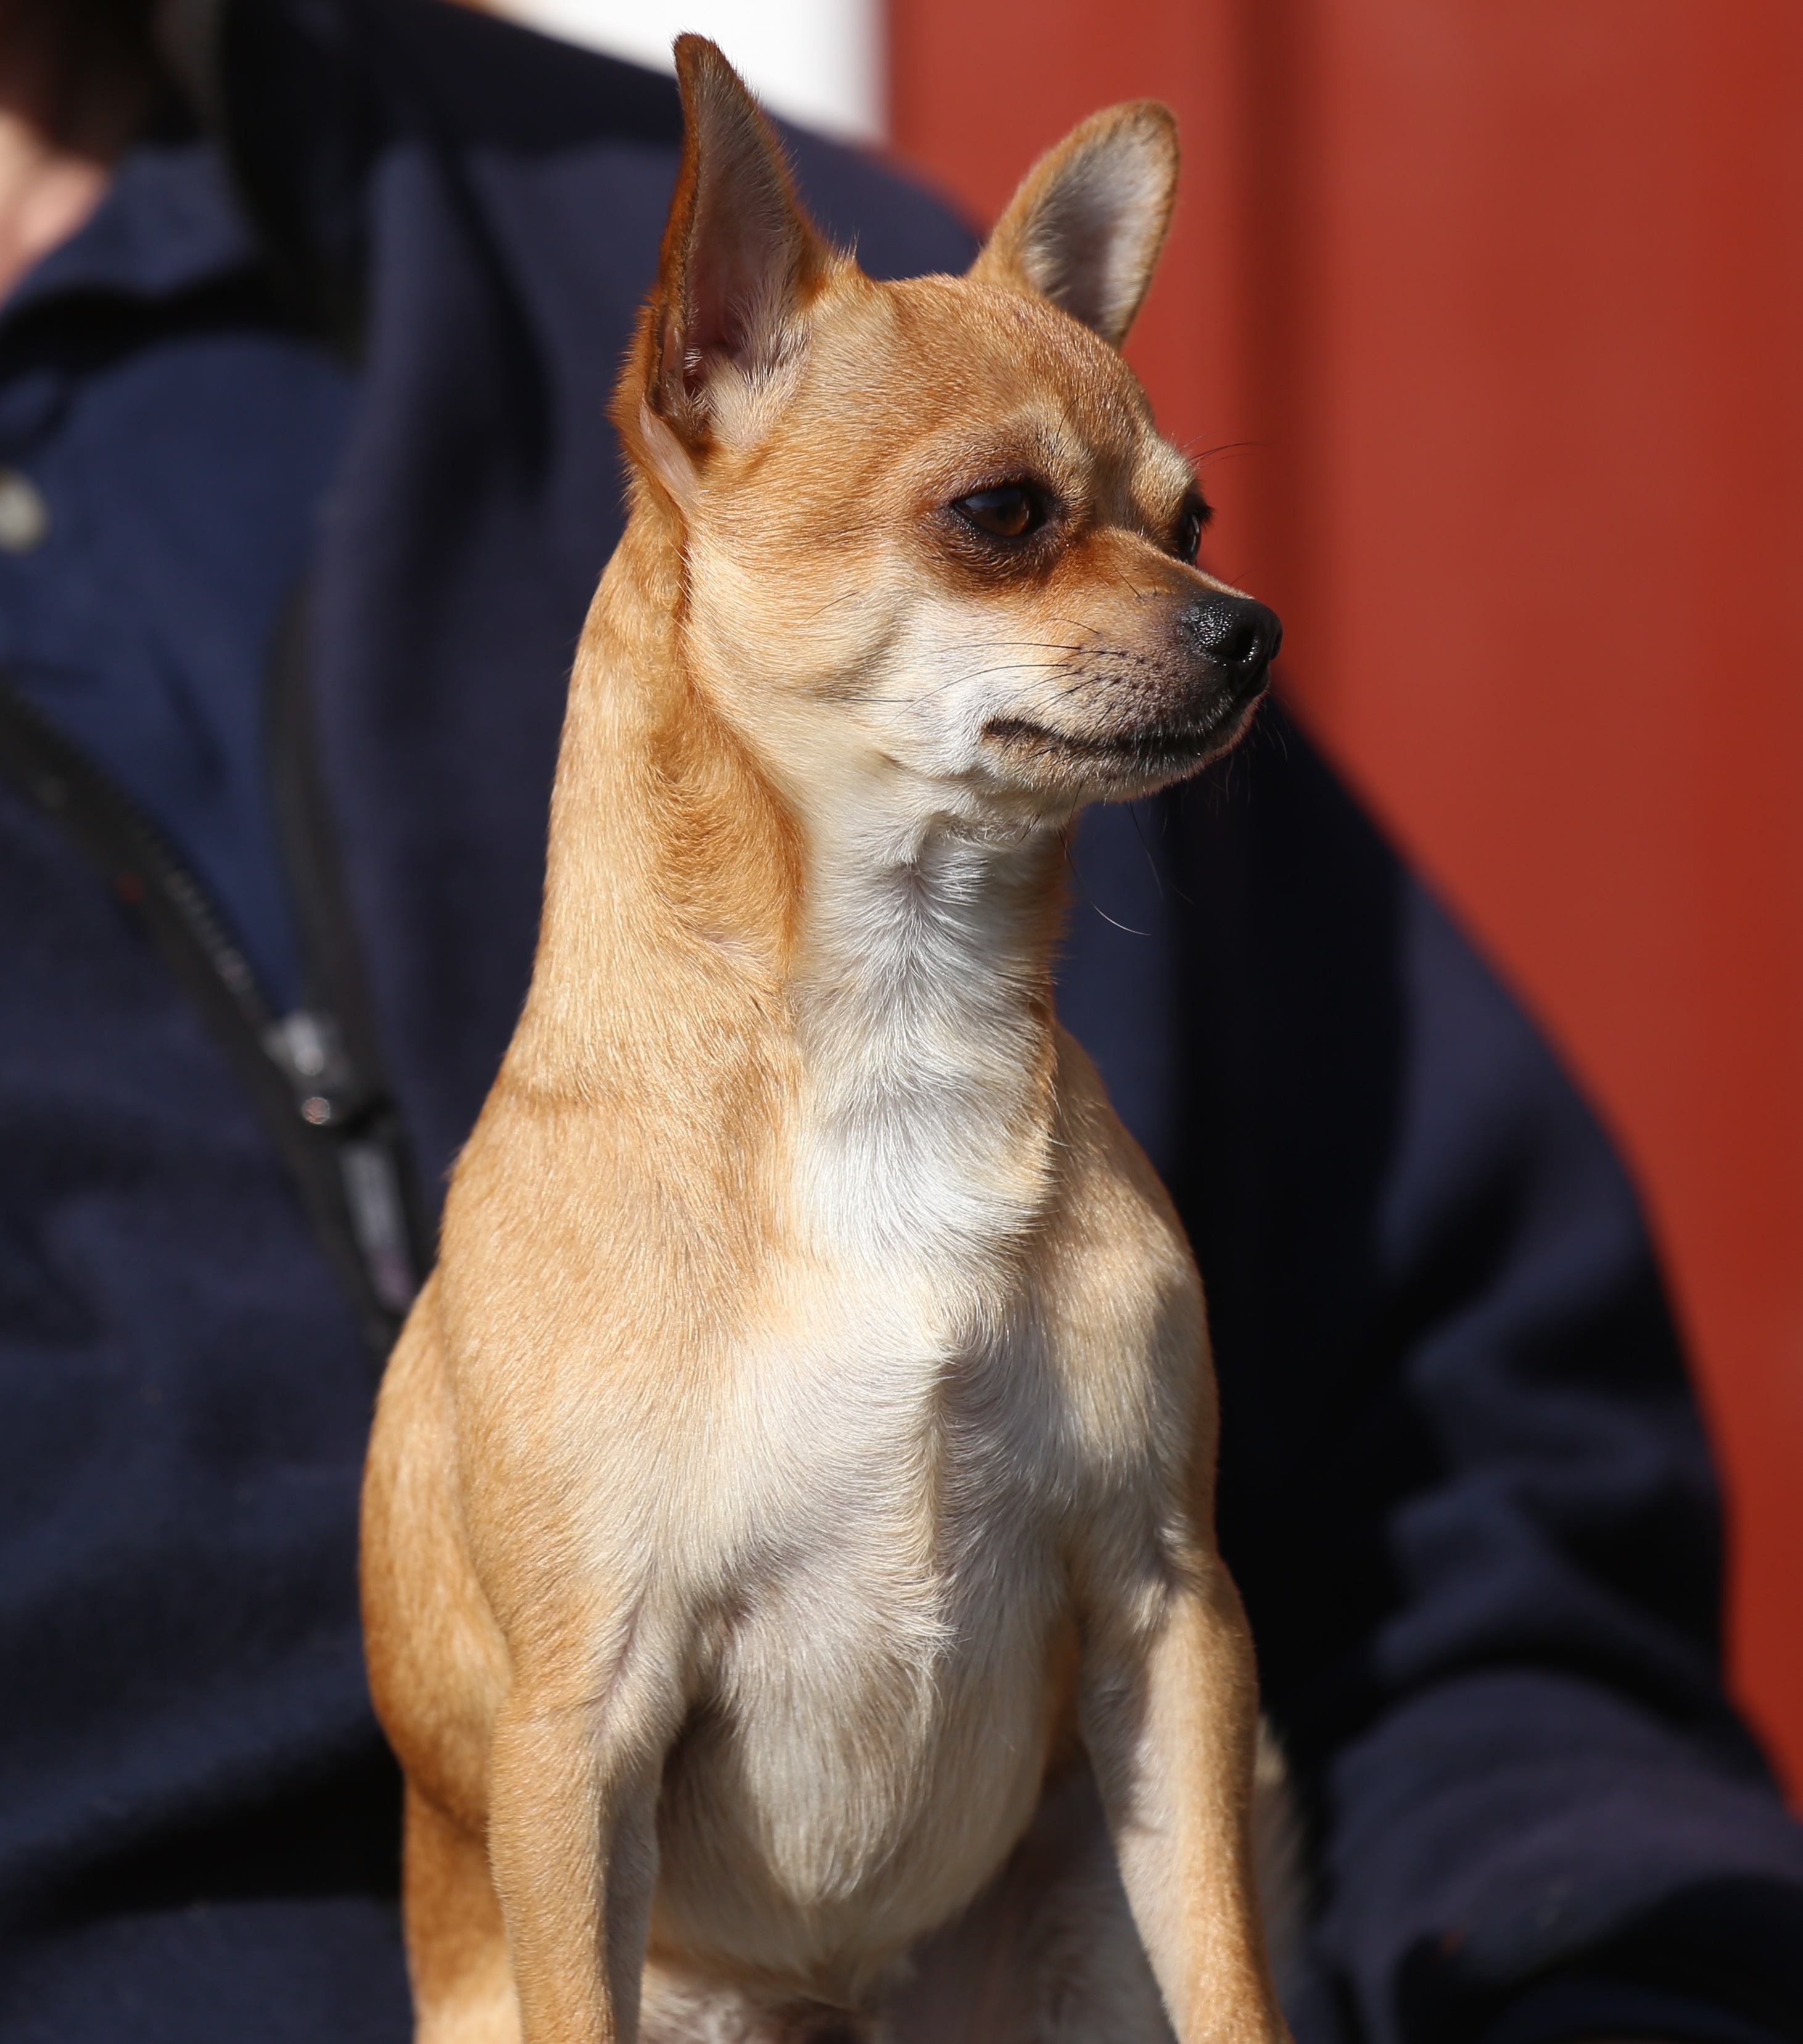
dog, fur, mammal, animals, vertebrate, chihuahua, curious, dog breed, nos, shiba inu, dog like mammal, carnivoran, dog breed group, finnish spitz, norwegian lundehund, sobel, carolina dog